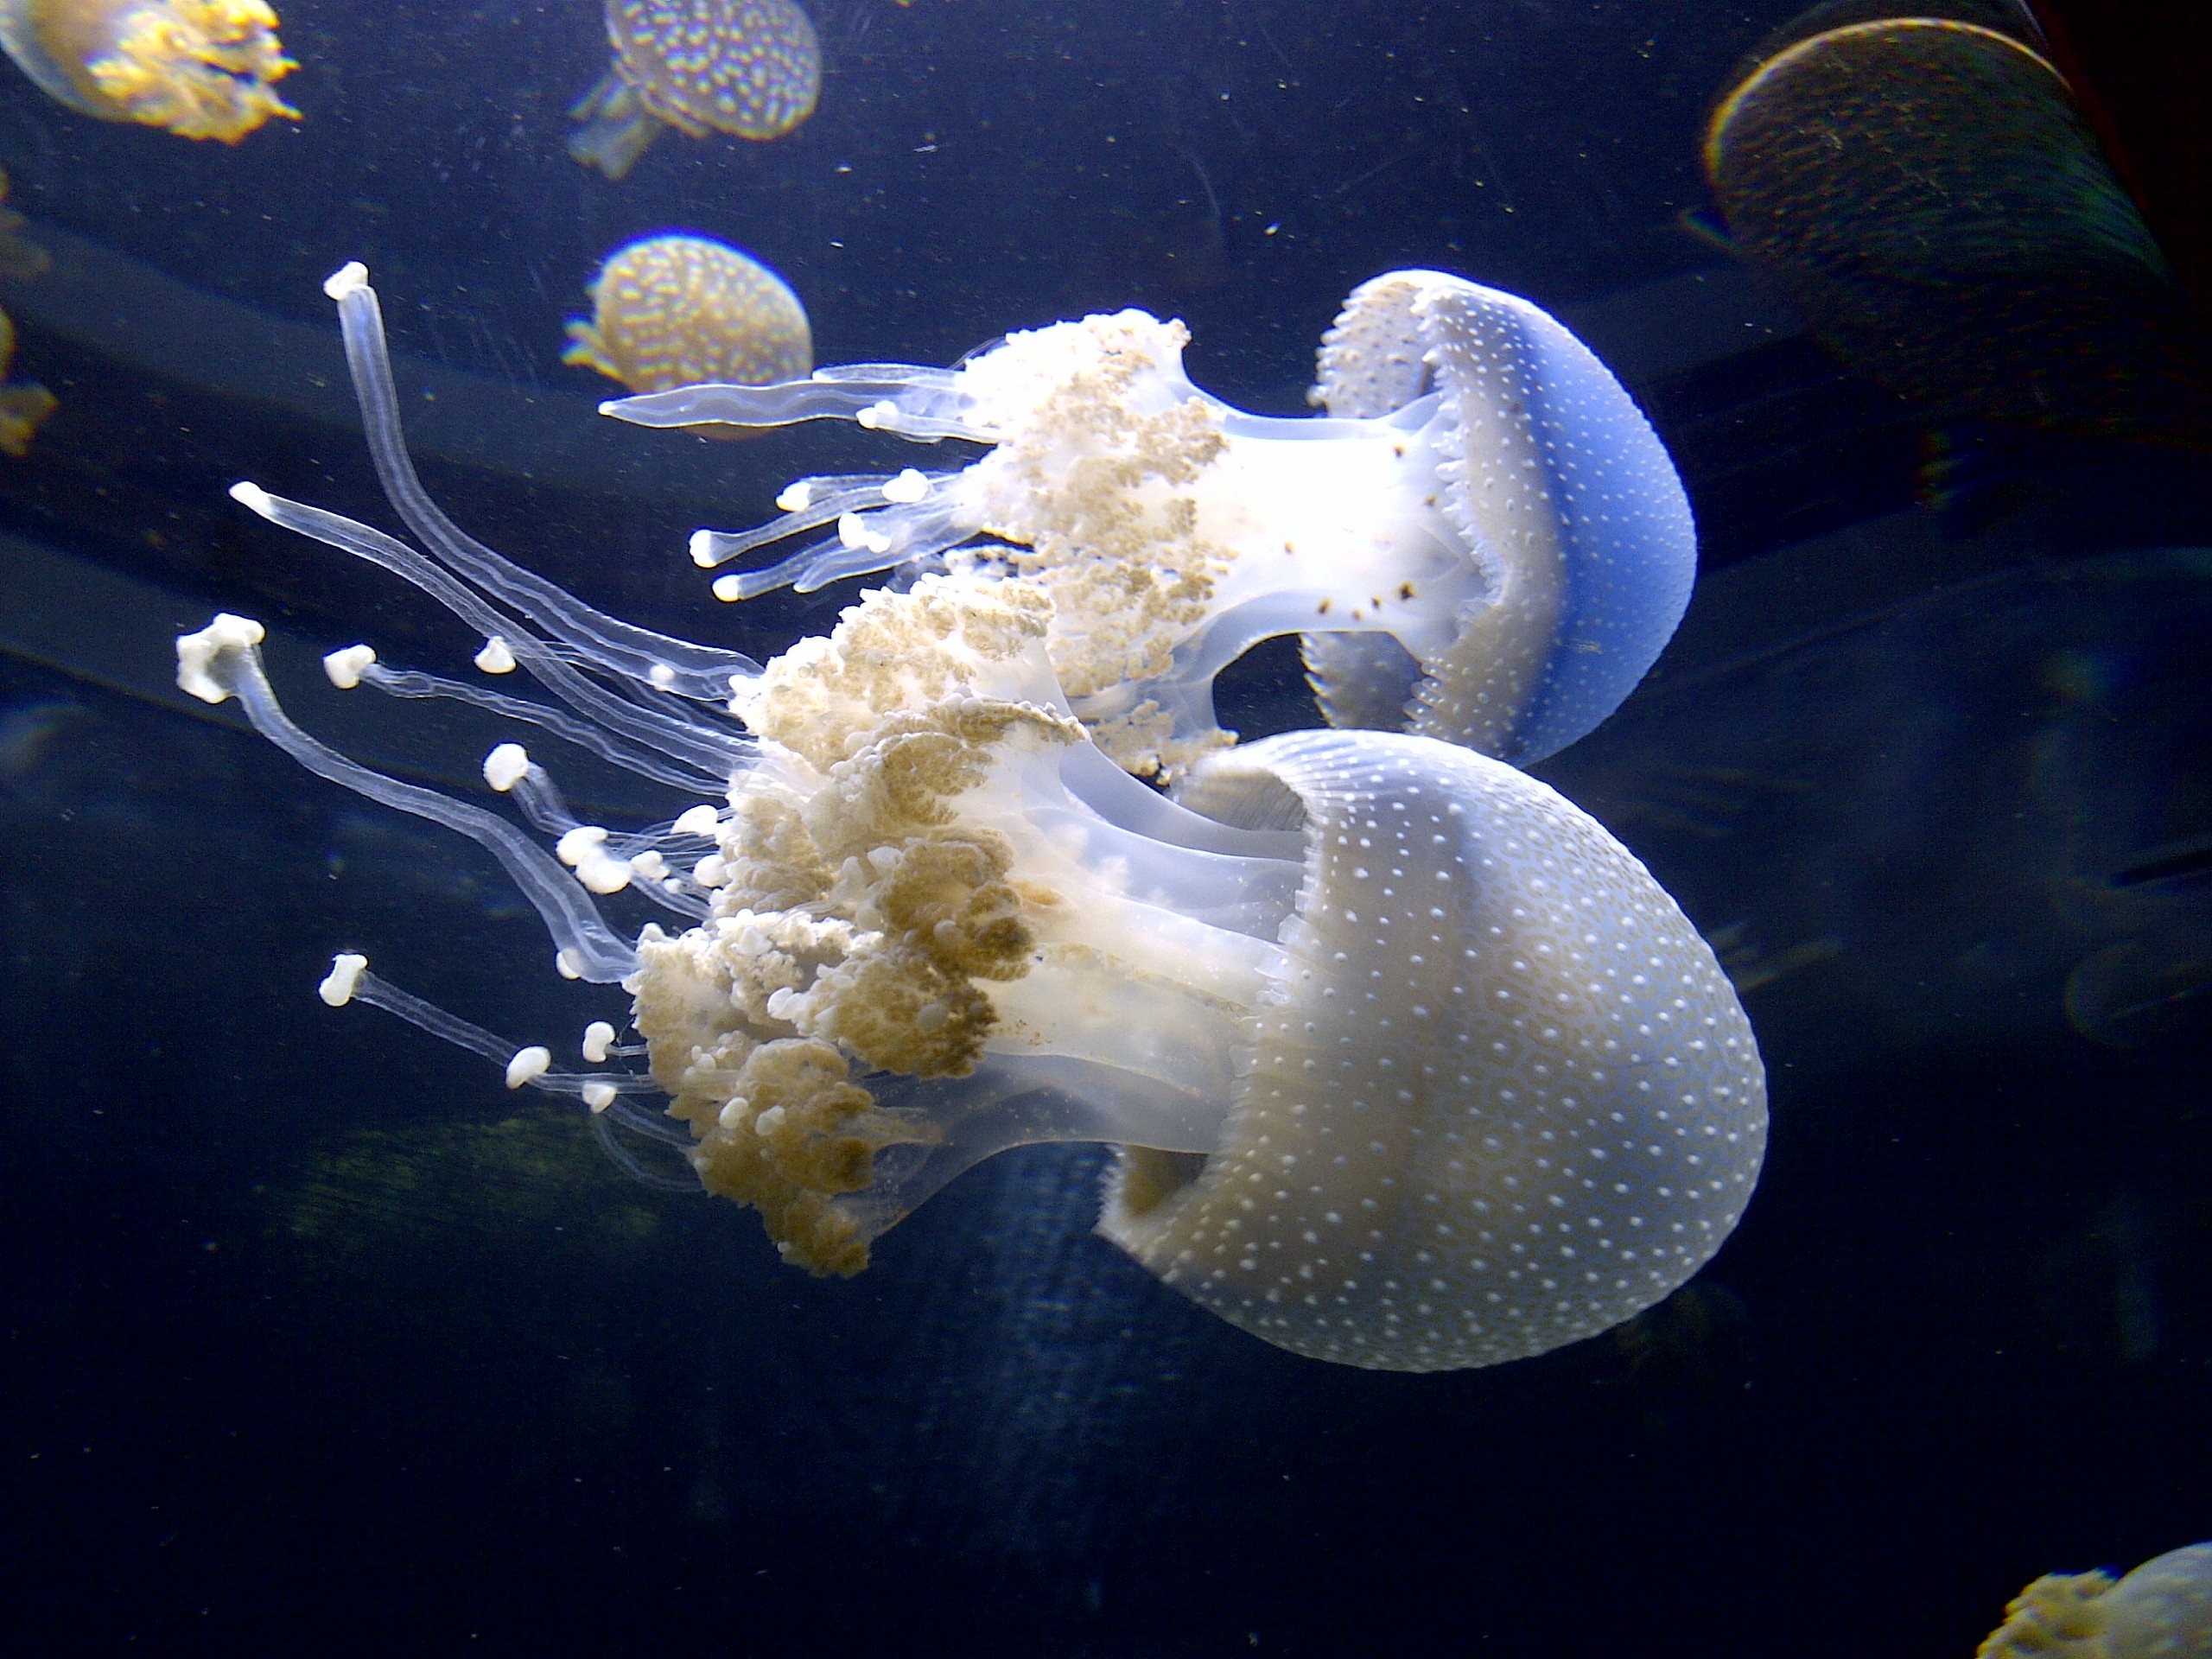
underwater, biology, jellyfish, sealife, coral, invertebrate, reef, jelly, cnidaria, organism, marine biology, marine invertebrates